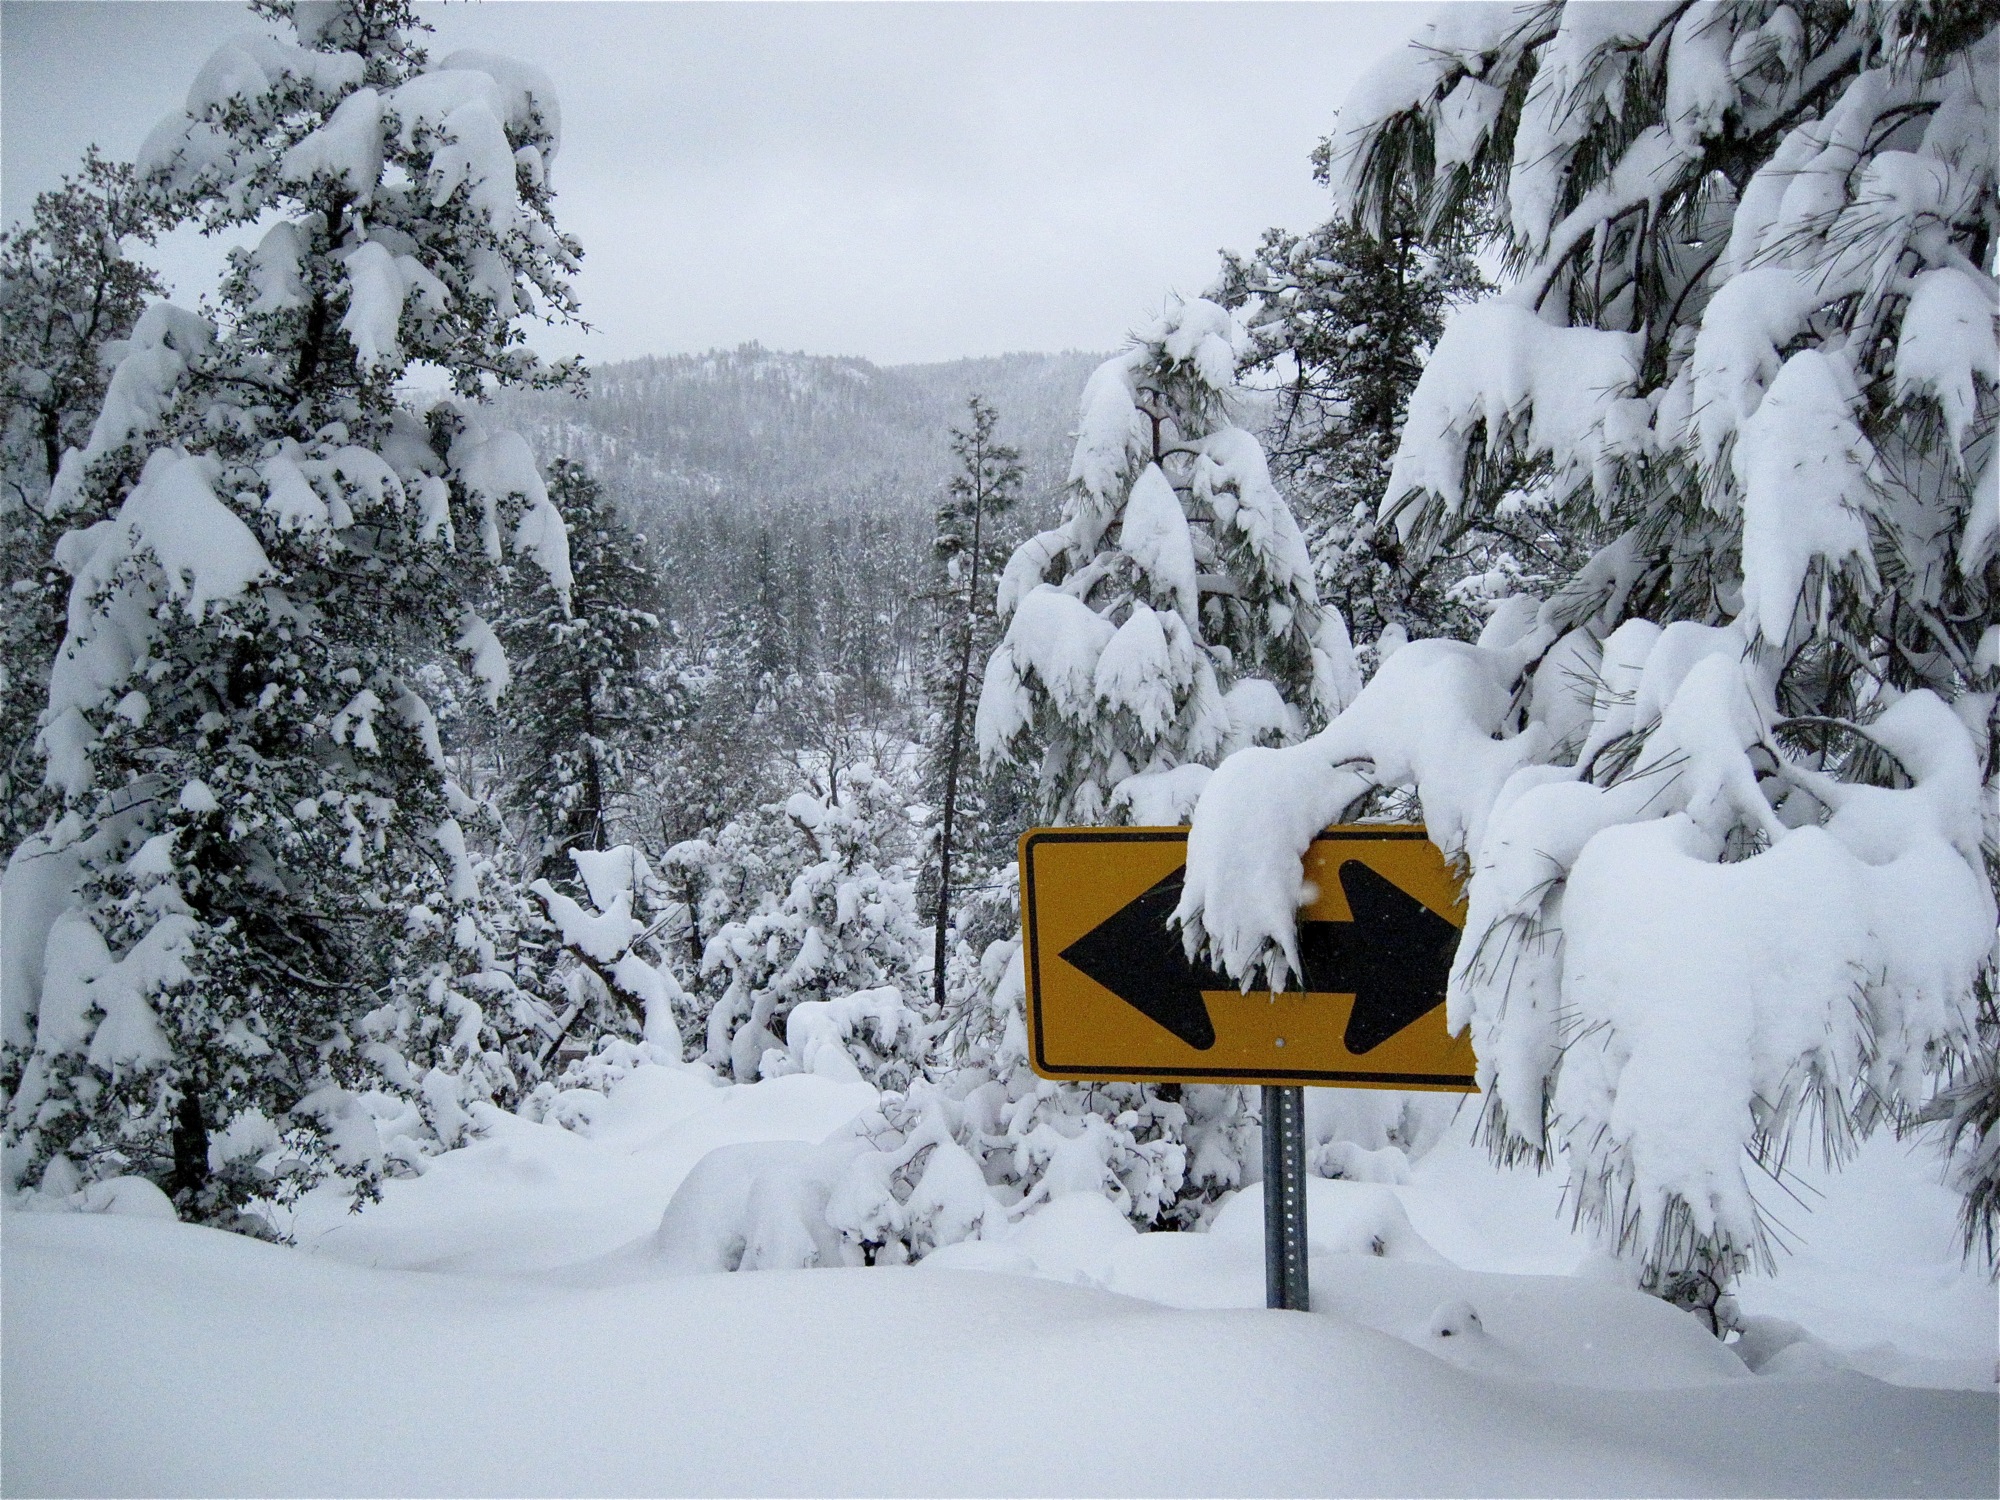
mountain, snow, winter, mountain range, sign, weather, snowshoe, season, footwear, blizzard, freezing, geological phenomenon